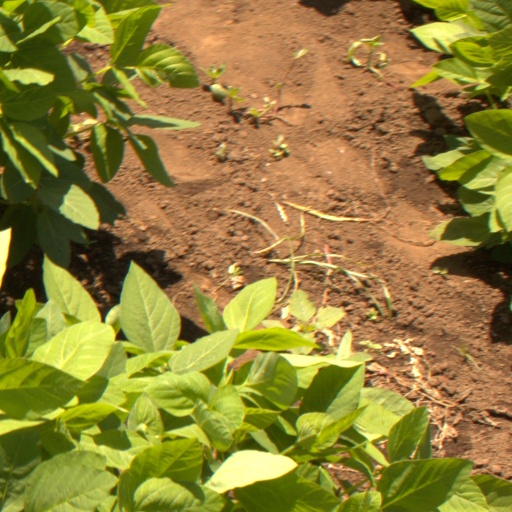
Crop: soybean